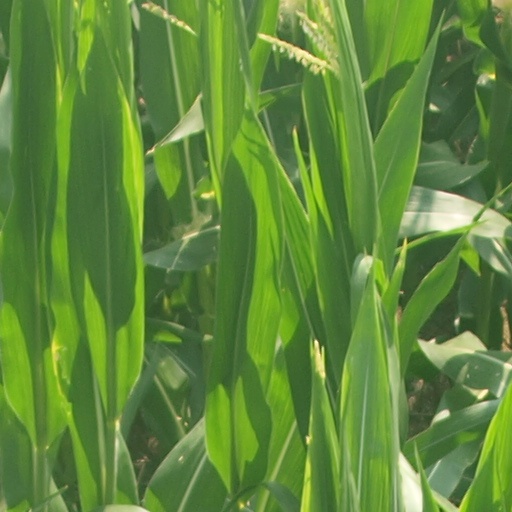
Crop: maize; corn